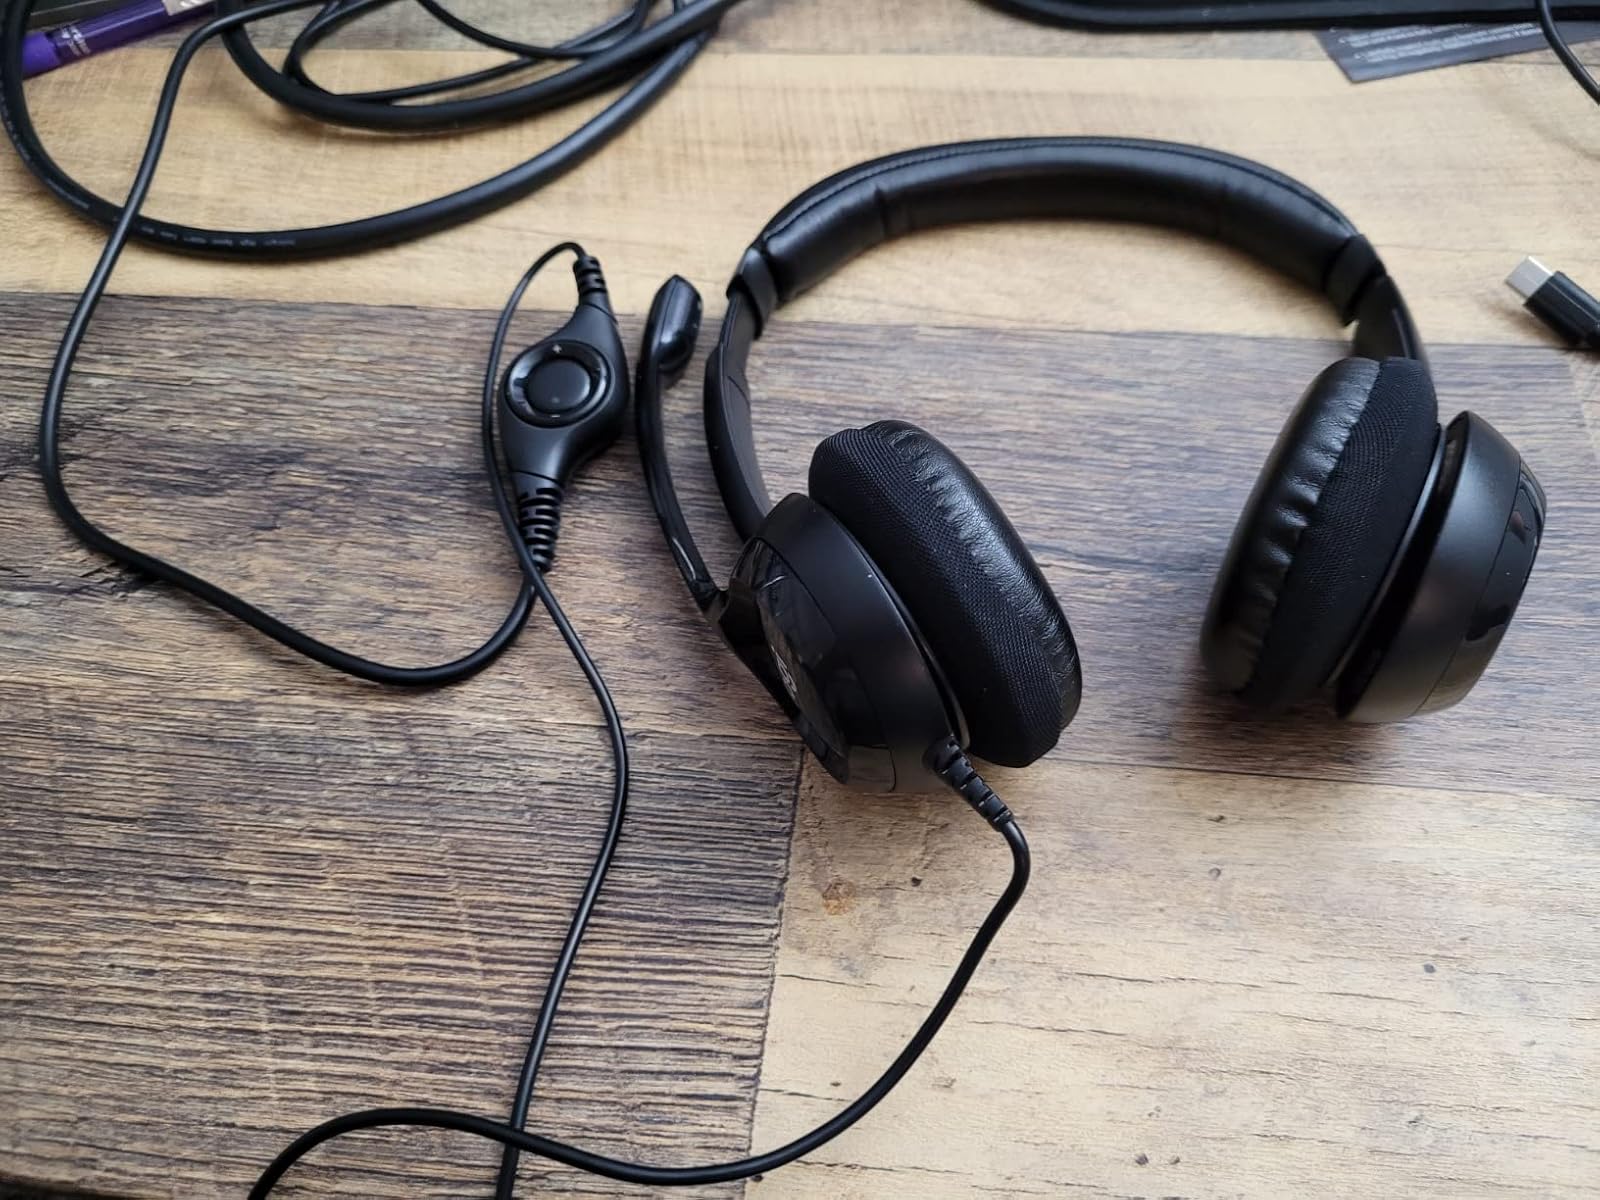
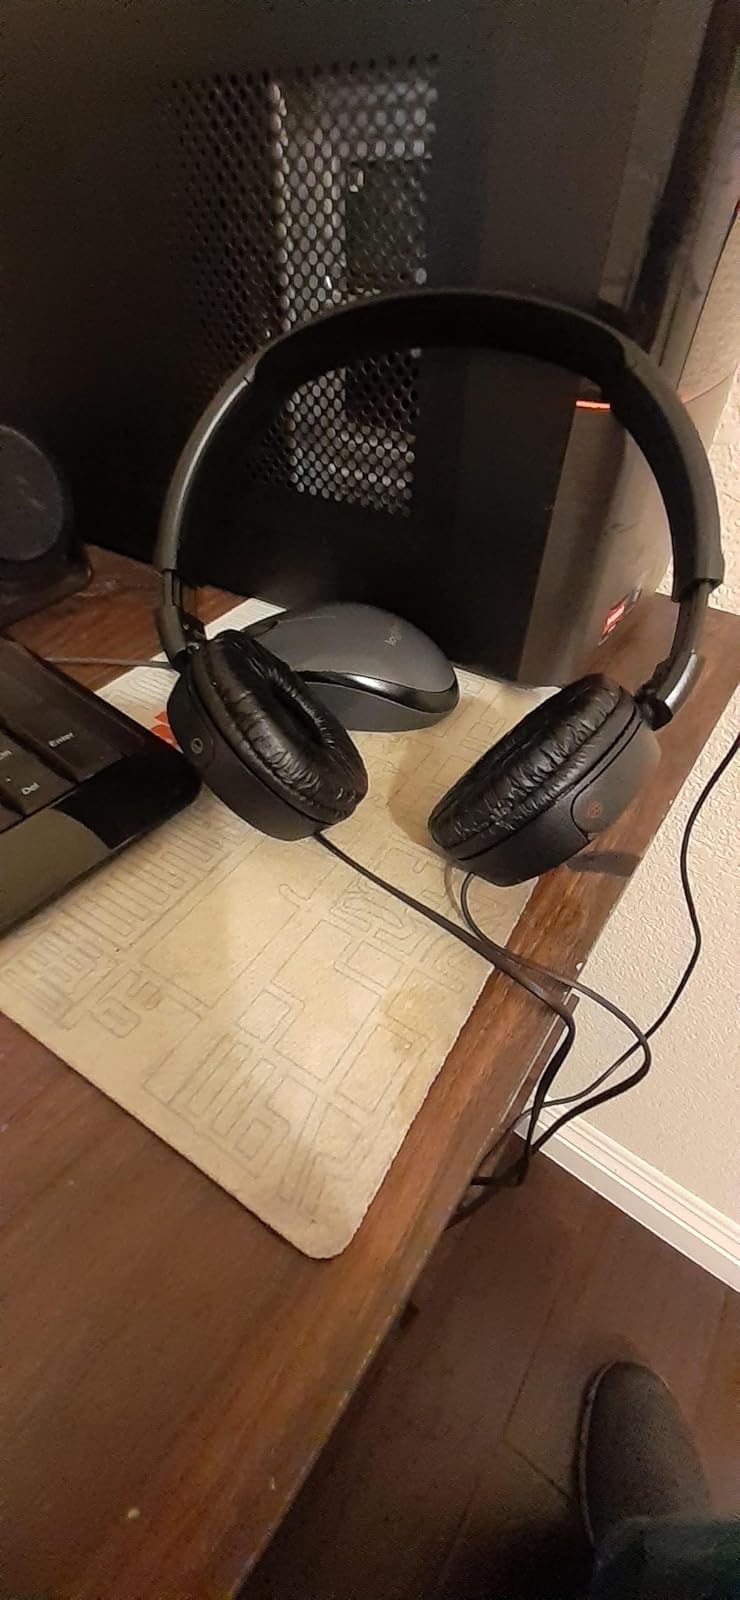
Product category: headphones
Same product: no